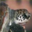
Label: turtle